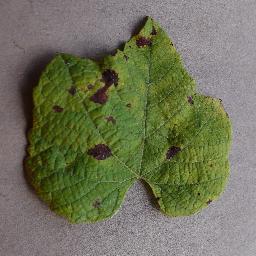
Label: Grape___Leaf_blight_(Isariopsis_Leaf_Spot)